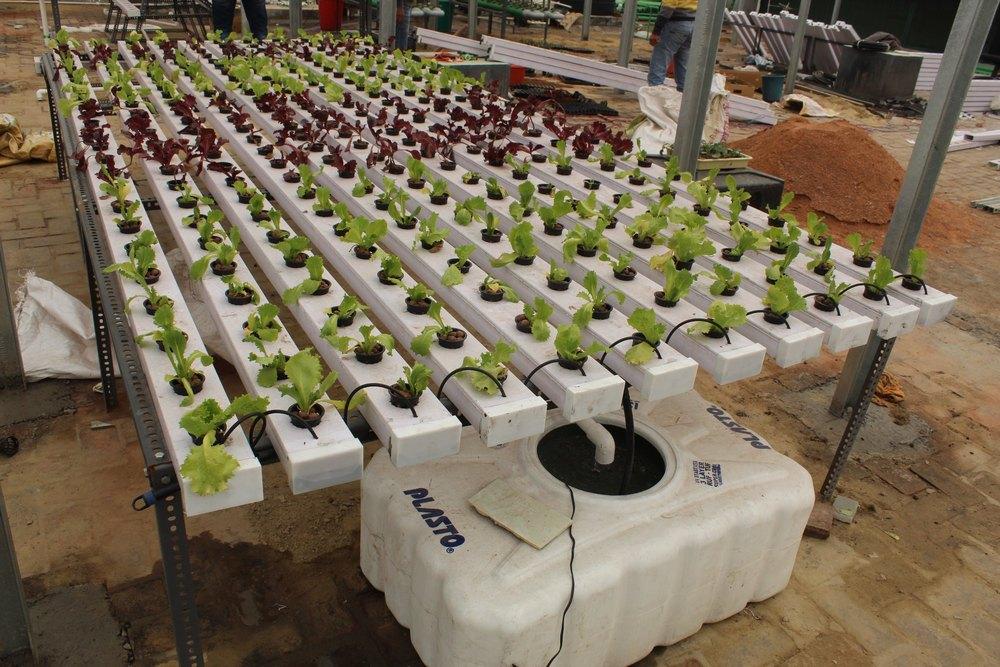
Mfumo wa kilimo cha haidroponiki, ambapo mimea hasa aina ya saladi imepandwa kwenye mabomba meupe yenye matundu na kuwekwa kwenye safu ndefu, chini ya mabomba hayo kuna tanki kubwa lenye chapa plasto, linalotumika kuhifadhi na kusambaza maji ya virutubisho kwa mimea bila kutumia udongo. Mfumo huu unaisheria njia ya kisasa na yenye ufanisi ya kilimo.